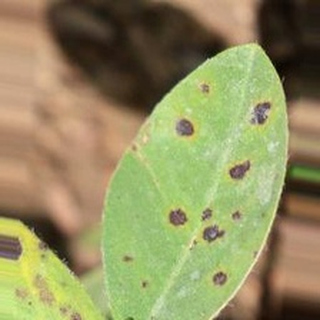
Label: groundnut_late_leaf_spot